East Dulwich

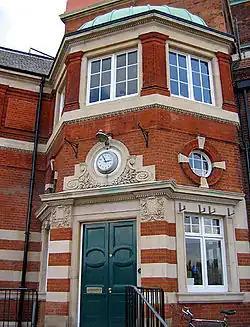
Dulwich Library

It is a residential area which has undergone gentrification in recent years. There is a shopping area along Lordship Lane which, in addition to several independent shops, has a variety of restaurants, butcher, fishmonger. On Saturdays there is a small market on North Cross Road with antiques, crafts and specialist food stalls. Some of the public houses in the area have been converted to gastropubs.